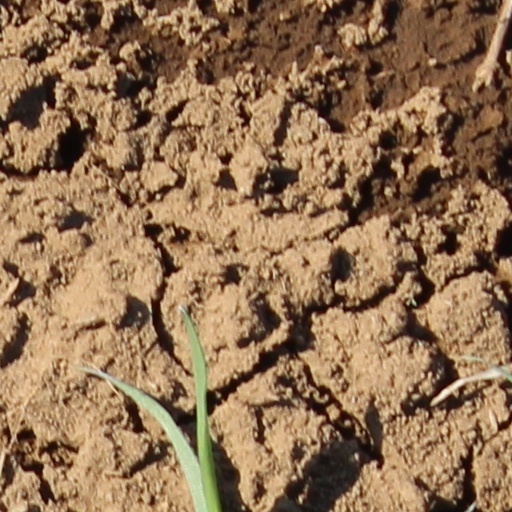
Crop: wheat